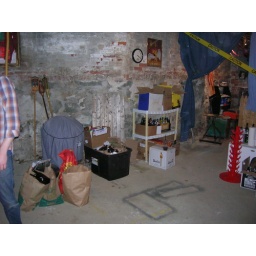
terrible plastic about to collapse shelving in the spot where new shelf will go.